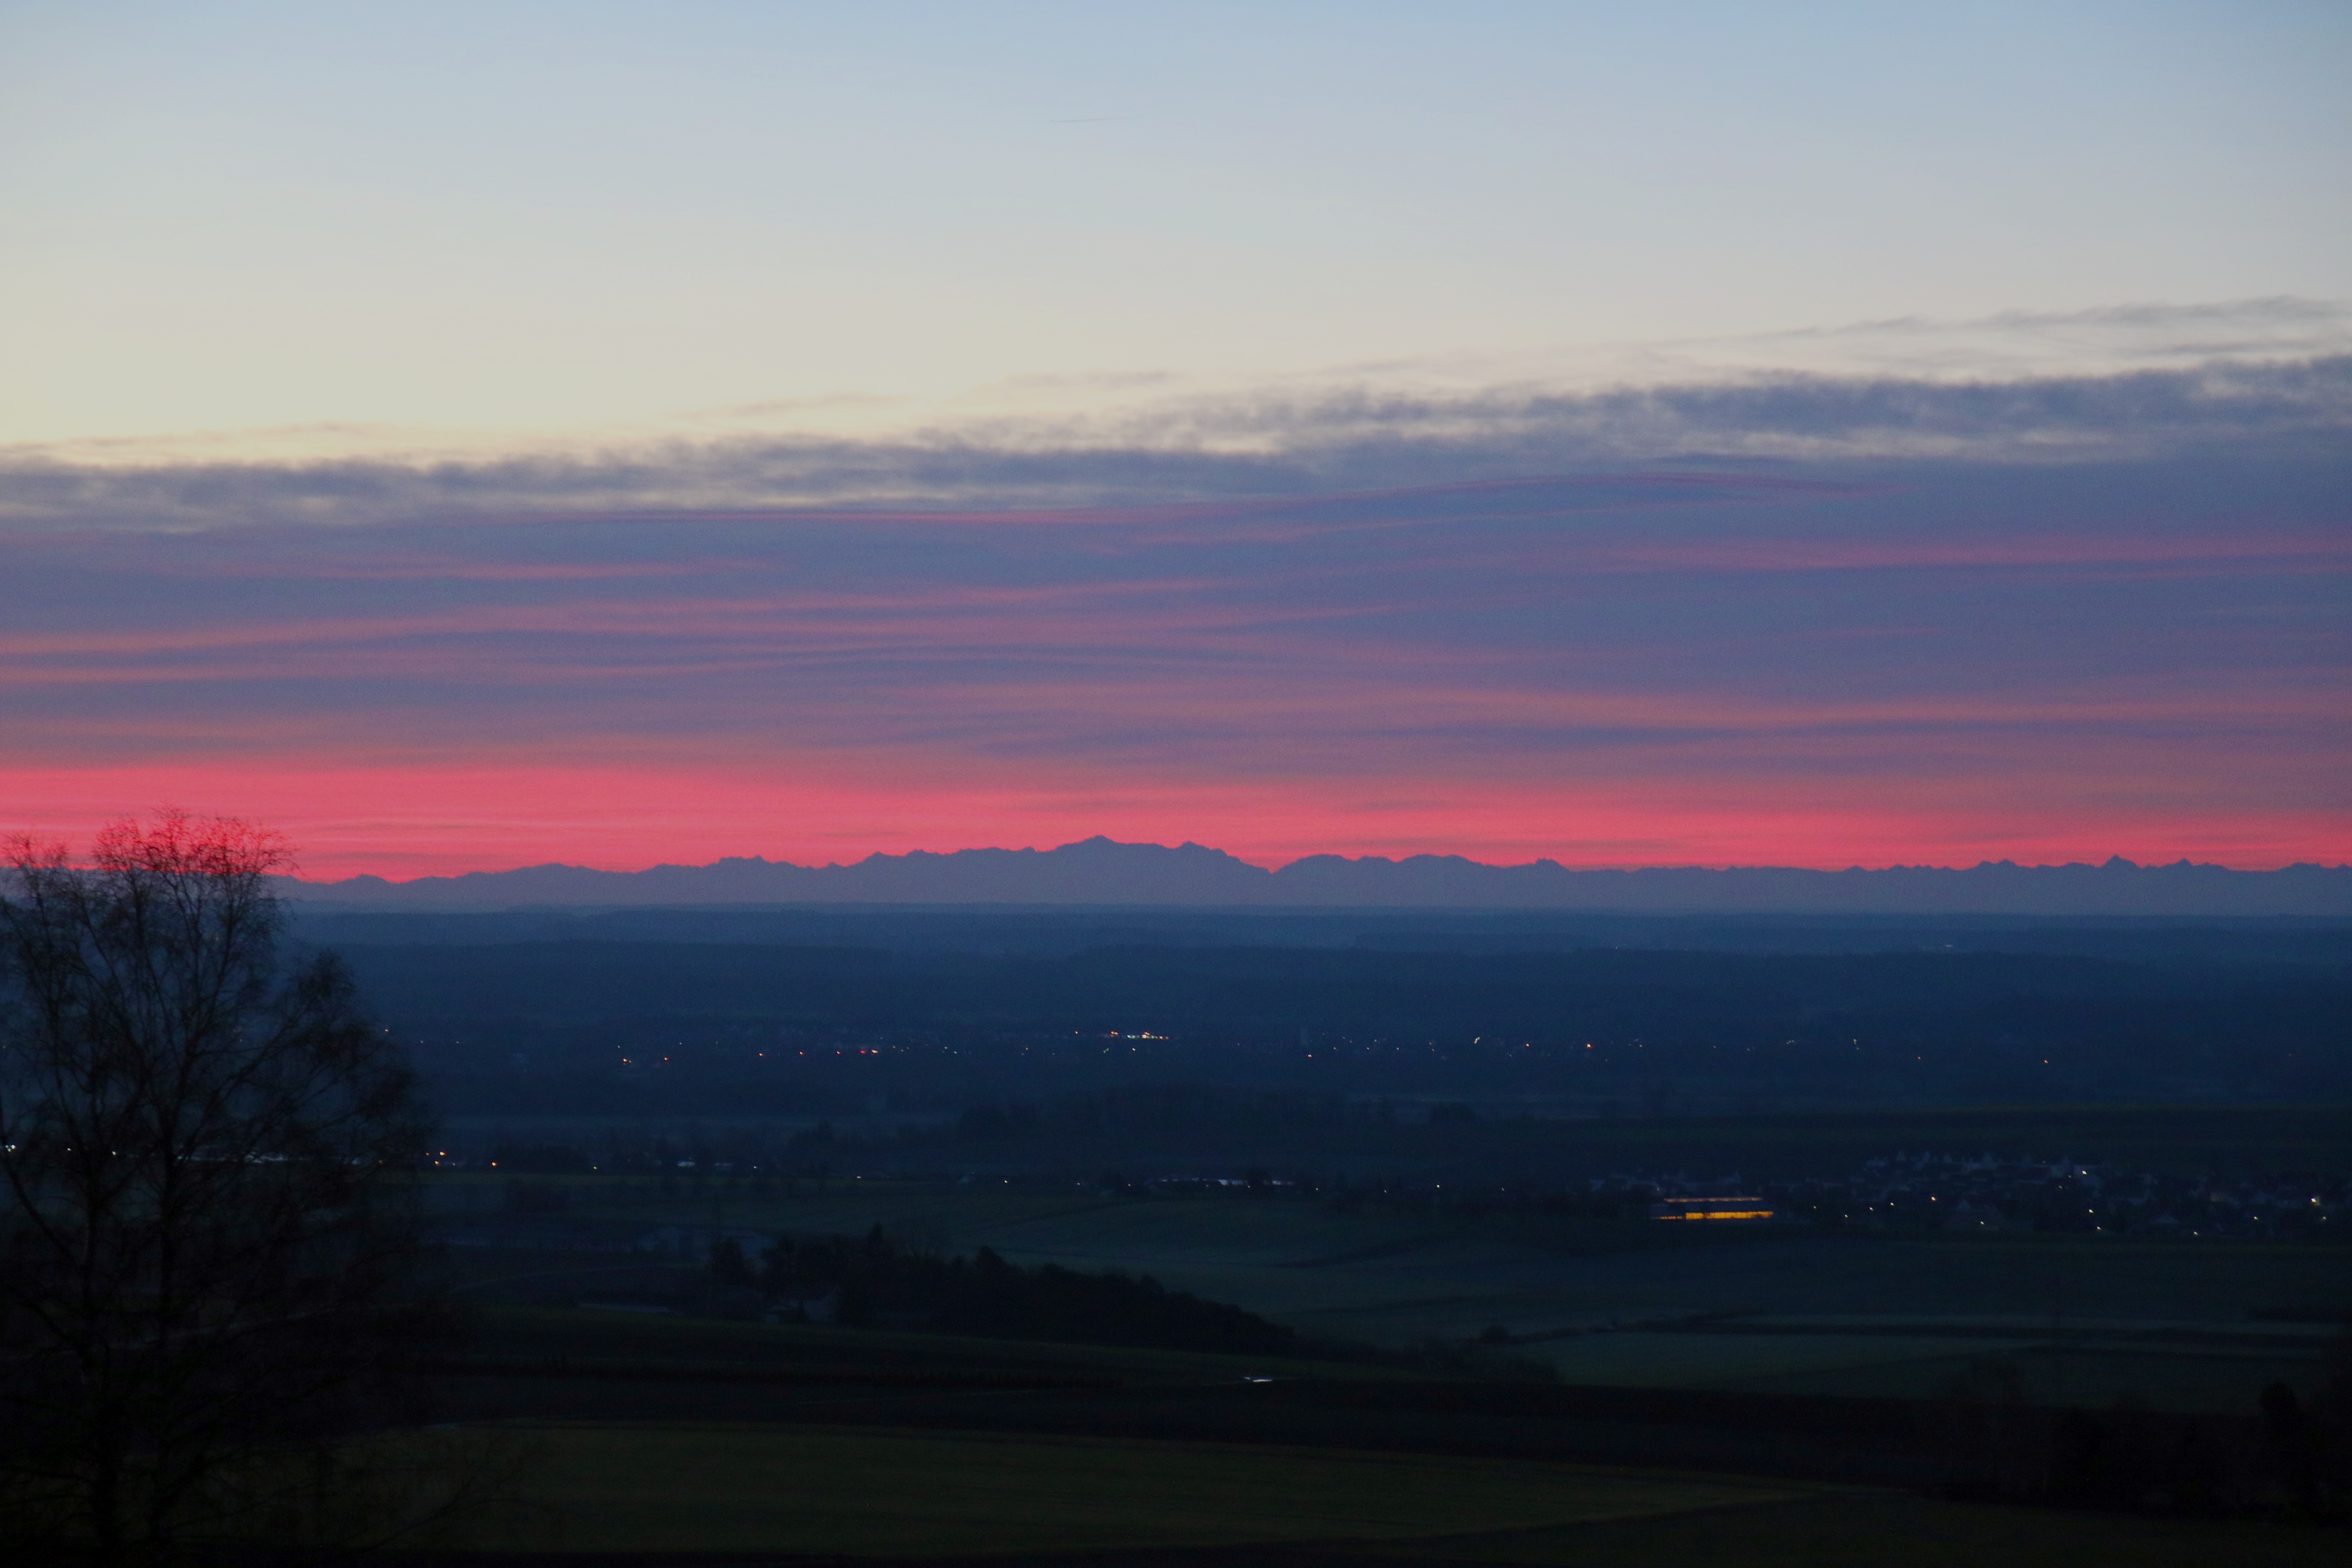
nature, horizon, cloud, sky, sun, sunrise, sunset, prairie, morning, hill, dawn, atmosphere, dusk, evening, red, alpine, plain, skies, clouds, mountains, morgenstimmung, afterglow, morgenrot, foothills of the, atmospheric phenomenon, atmosphere of earth, red sky at morning, hochstr ss